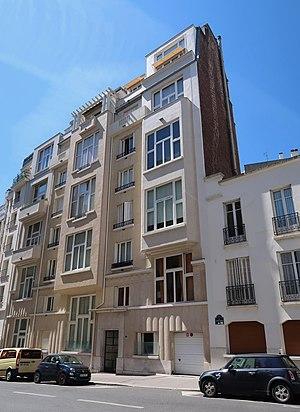
7 rue Alfred-Bruneau (Paris, 16e).
La rue Alfred-Bruneau est une voie du 16ᵉ arrondissement de Paris, en France